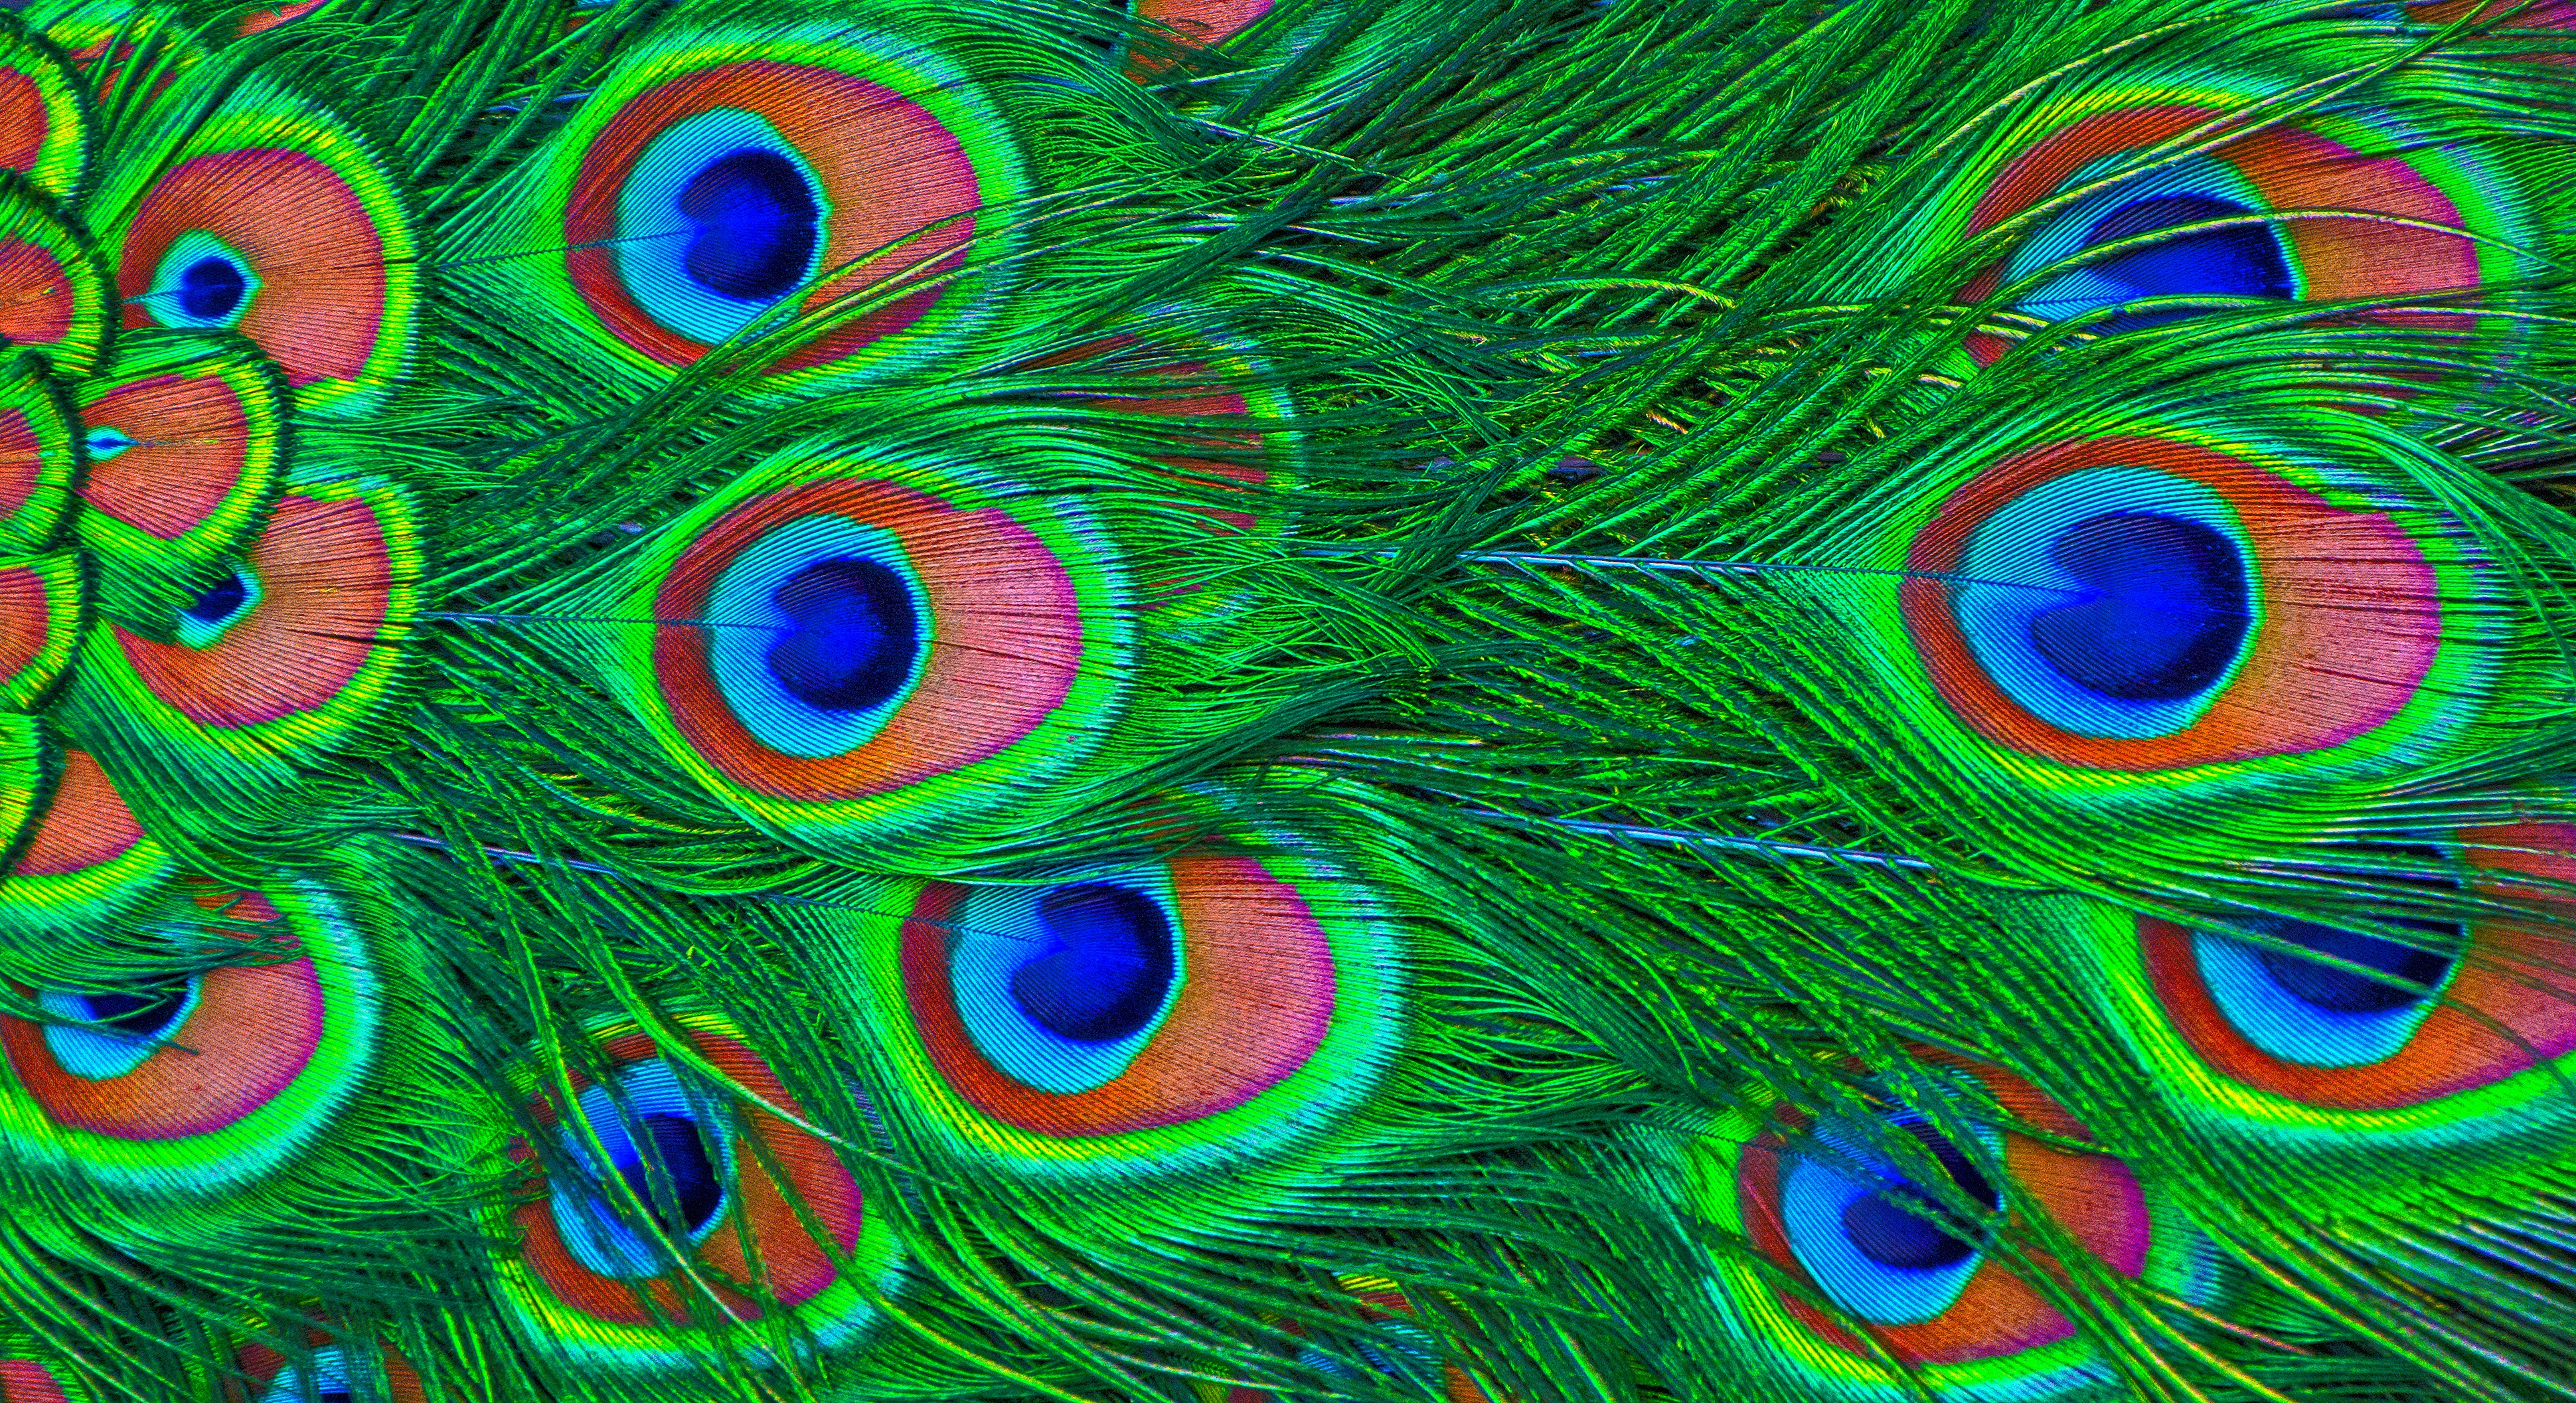
bird, wing, animal, zoo, spring, colorful, feather, material, peacock, plumage, illustration, symmetry, vertebrate, peafowl, pavo cristatus, iridescent, peacock feathers, fashion accessory, psychedelic art